Palm Springs, California

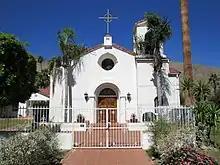
Palm Springs Presbyterian Church

Similar to the pre-war era, Palm Springs remained popular with the rich and famous of Hollywood, as well as retirees and Canadian tourists. Between 1947 and 1965, the Alexander Construction Company built some 2,200 houses in Palm Springs effectively doubling its housing capacity.